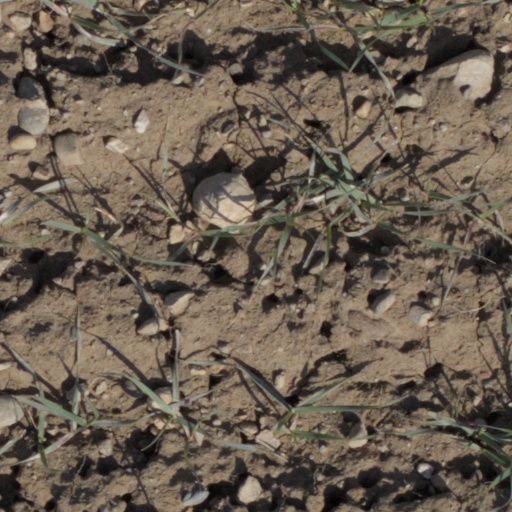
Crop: wheat